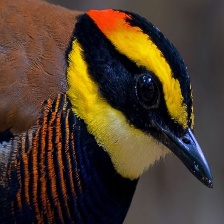
Species: BANDED PITA
Scientific name: HYDRORNIS GUAJANA